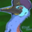
Label: bird